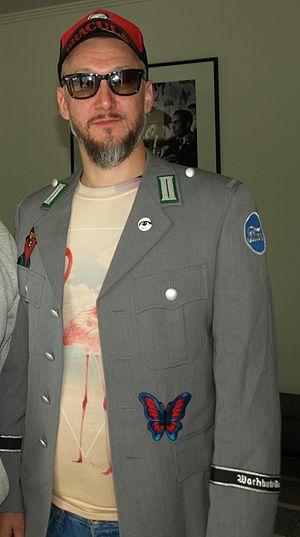
Bodo Kox, de son vrai nom, Bartosz Koszała est un réalisateur et scénariste polonais, né le 22 avril 1977 à Wrocław.